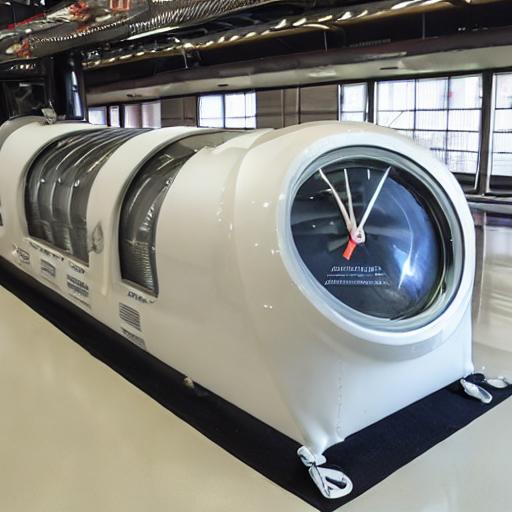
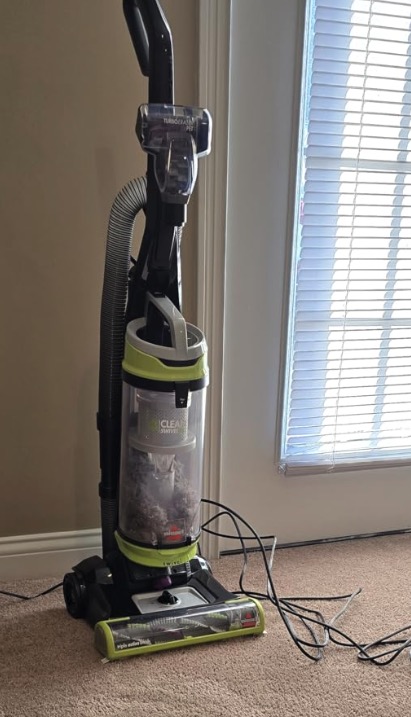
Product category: items_vacuum
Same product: no